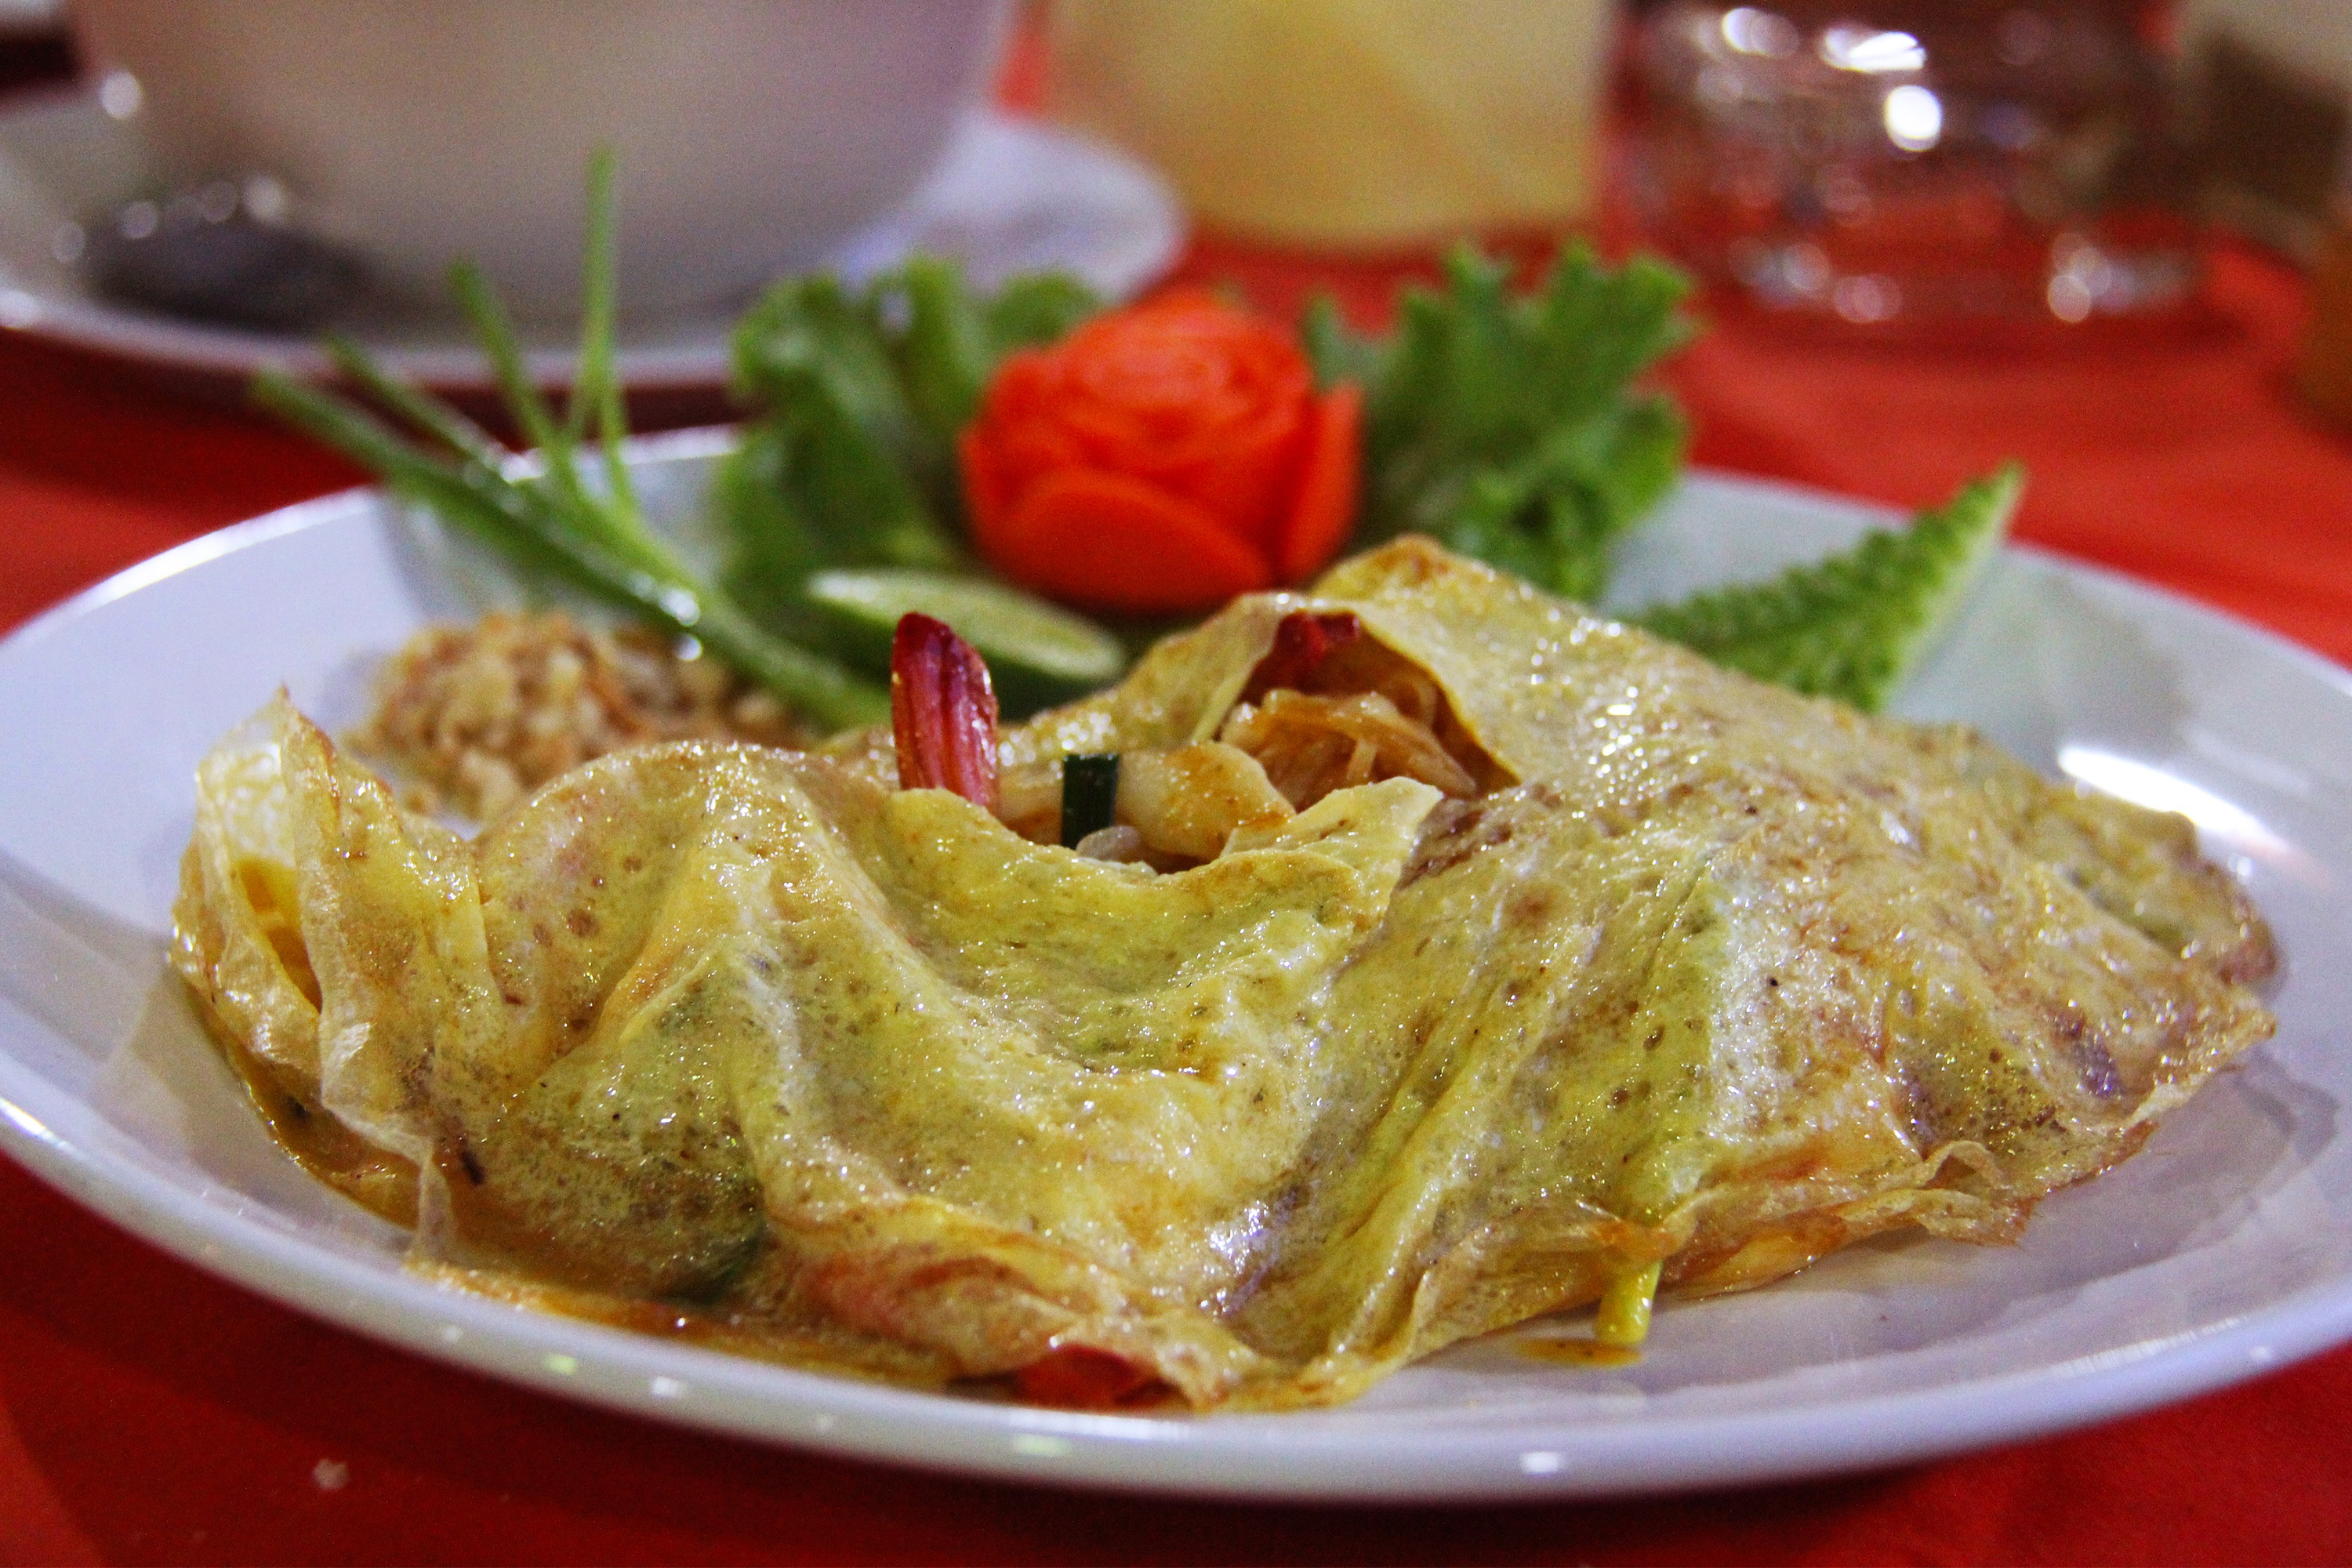
restaurant, dish, meal, food, produce, plate, breakfast, gourmet, lunch, cuisine, delicious, egg, thailand, asian food, fried, dinner, tasty, fry, vegetarian food, thai, prawn, koh samui, omelette, southeast asian food, egg wrapped fried rice